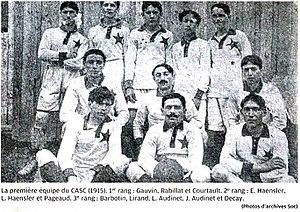
La première équipe du Club Amical Socialiste Châtelleraudais (CASC) en 1915 et ancêtre du SO Châtellerault.
"Le Stade olympique châtelleraudais couramment appelé SO Châtellerault et surnommé le ""SOC"", est un club de football français fondé en 1914 et basé à Châtellerault dans le département de la Vienne.